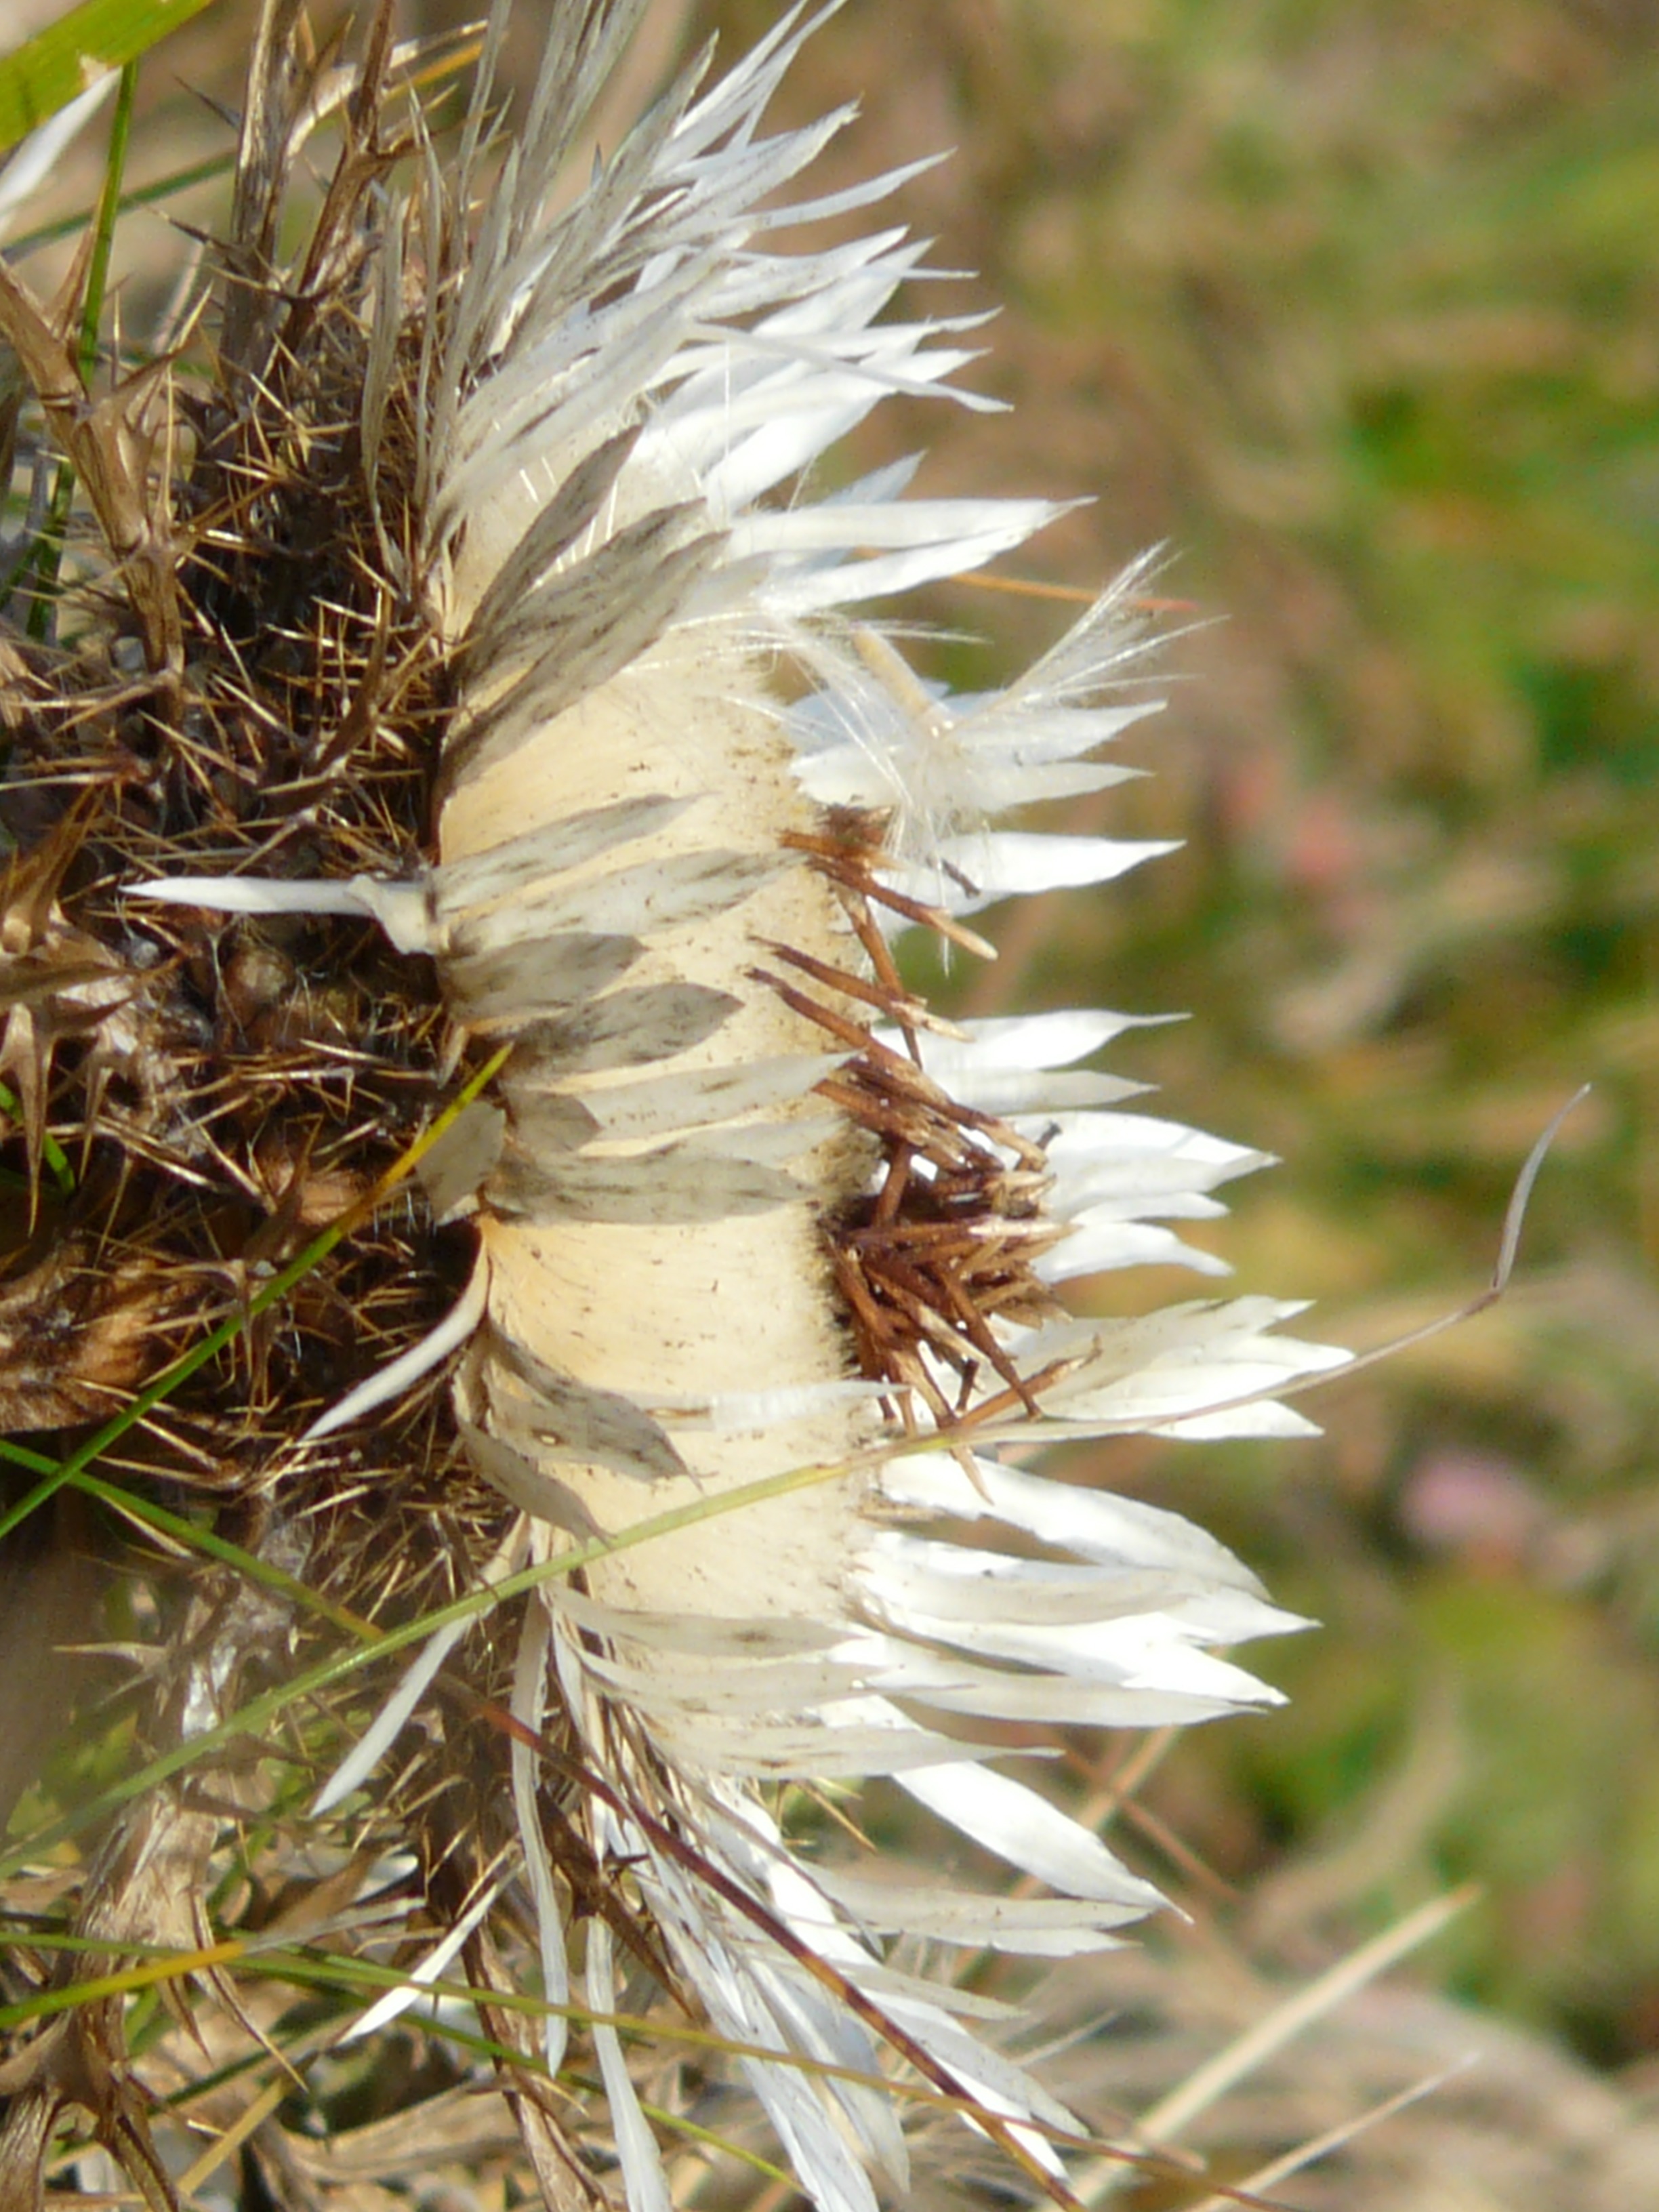
nature, flora, tree, plant, fauna, grass, grass family, botany, flower, land plant, close up, leaf, branch, flowering plant, thistle, thorns spines and prickles, insect, macro photography, plant stem, daisy family, produce